Oswald (surname)

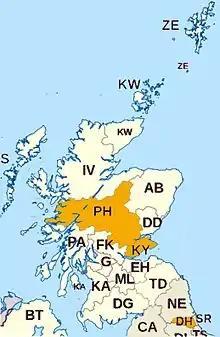
Oswald surname concentration, 1998

The surname is most prevalent, as regards frequency, in Scotland and the southern part of the German speaking area (Germany, Luxembourg, Switzerland and Austria). Also in some but not all former German colonial territories (Tanzania, Namibia and Rwanda).The United States is the country with most occurrences of the name.